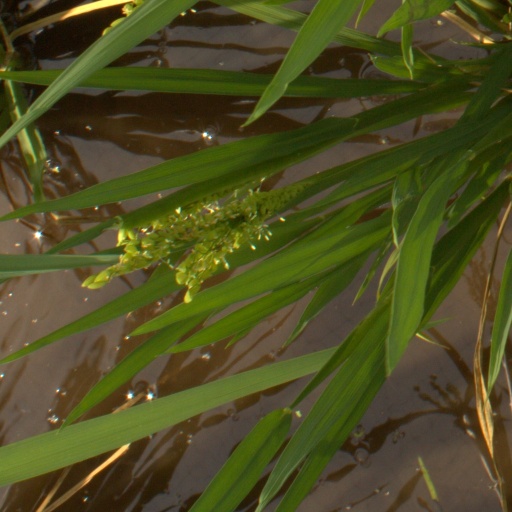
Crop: rice